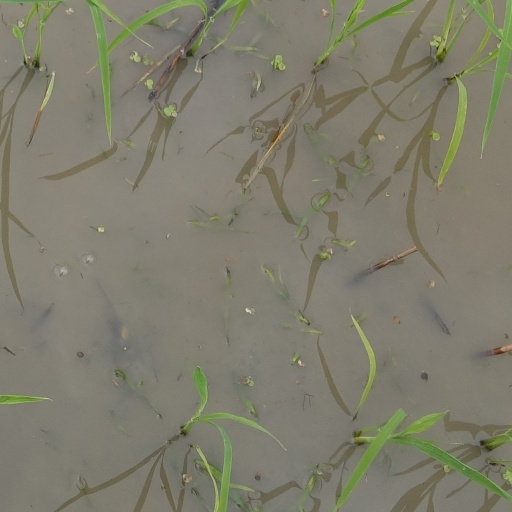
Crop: rice